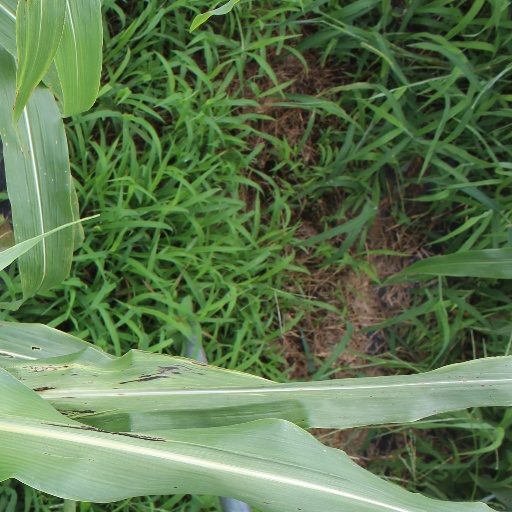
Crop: sorghum